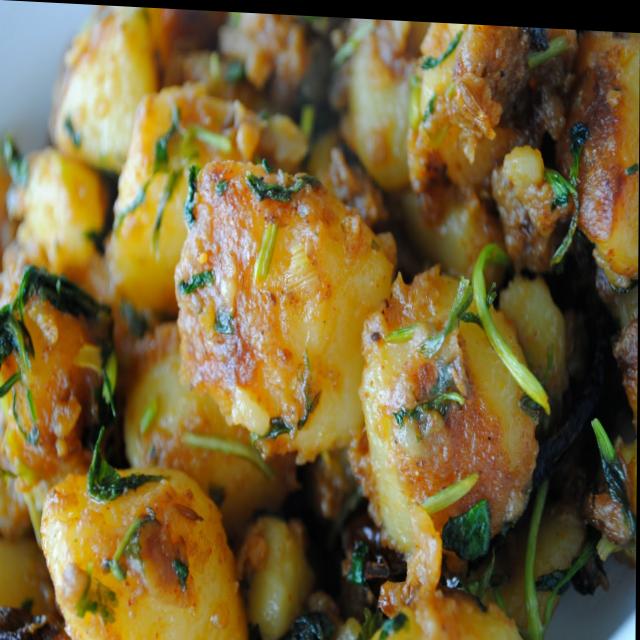
Dish: aloo_masala